Assyrian Democratic Movement

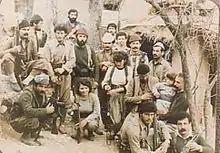
Zowaa fighters in the Assyrian homeland in the 1980s.

Due to successful lobbying from influential Assyrian-Americans and from Congressman Henry Hyde, American President George W. Bush designated the ADM an officially recognized Iraqi opposition movement. In a December 9, 2002, memorandum, President Bush invoked both articles four and five of the Iraq Liberation Act of 1998 as a means of allowing the United States government to provide financial resources to the ADM and other Iraqi opposition groups. Kanna himself participated in a September 2002 meeting of Iraqi opposition leaders in New York and addressed the London conference of Iraqi opposition leaders in December 2002. In February 2003, Kanna addressed both Iraqi opposition leaders and U.S. envoy Zalmay Khalilzad at a conference in northern Iraq. Just hours prior to the American-led war against Iraq in March 2003, Kanna stressed the importance of the coming war for the history of the Assyrian people. He noted that some Assyrians were leaving the cities for the villages and urged diaspora Assyrians to provide humanitarian aid to their brethren.